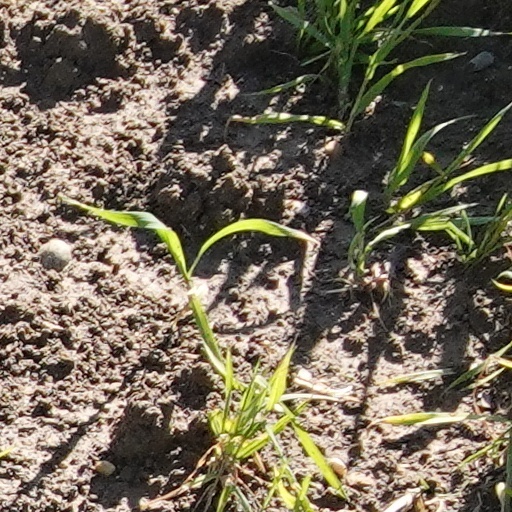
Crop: wheat